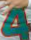
Number: 4